Mulberry harbours

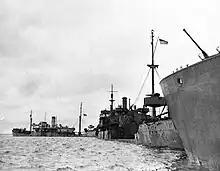
Gooseberry line of ships used as artificial harbor breakwater in June 1944

Mulberry was the codename for all the various structures that created the artificial harbours. These were called gooseberries, which metamorphosed into fully fledged harbours. Mulberry "A" and "B" each consisted of a floating outer breakwater called a bombardons, a static breakwater consisting of "corncobs" and reinforced concrete caissons called phoenix breakwaters, floating piers or roadways codenamed whales and beetles and pier heads codenamed spuds. These harbours when built were both of a similar size to Dover harbour. In the planning of Operation Neptune the term Mulberry "B" was defined as "an artificial harbour to be built in England and towed to the British beaches at Arromanches".